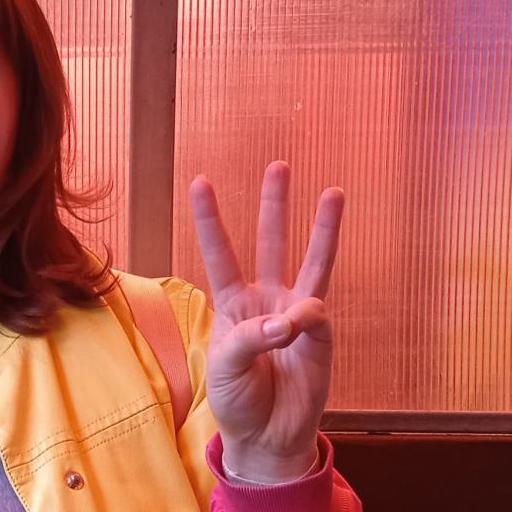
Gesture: three